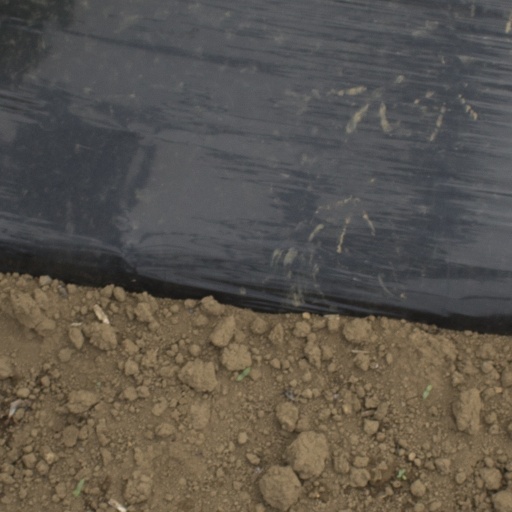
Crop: Jerusalem artichoke